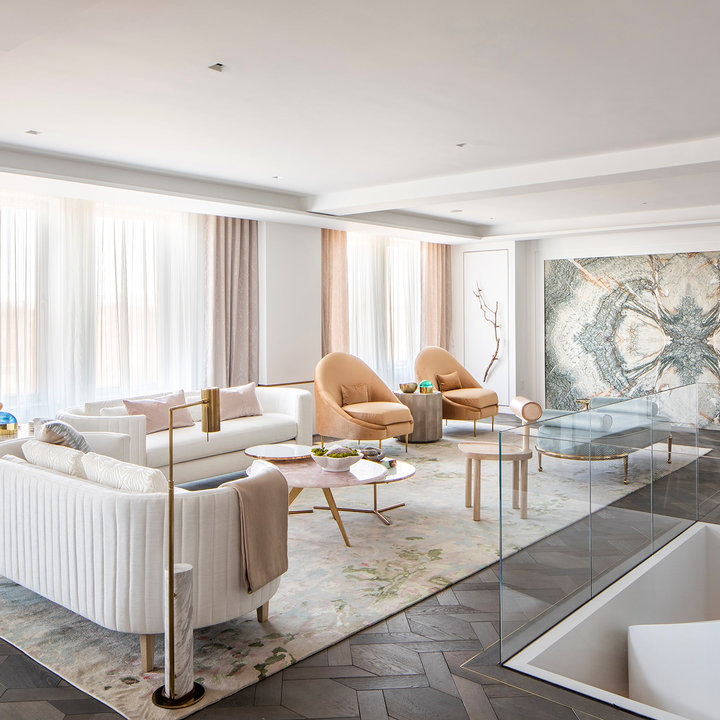
Style: Glamour